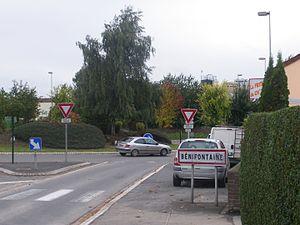
Panneau d'entrée de Bénifontaine depuis Wingles.
Bénifontaine est une commune française située dans le département du Pas-de-Calais en région Hauts-de-France.